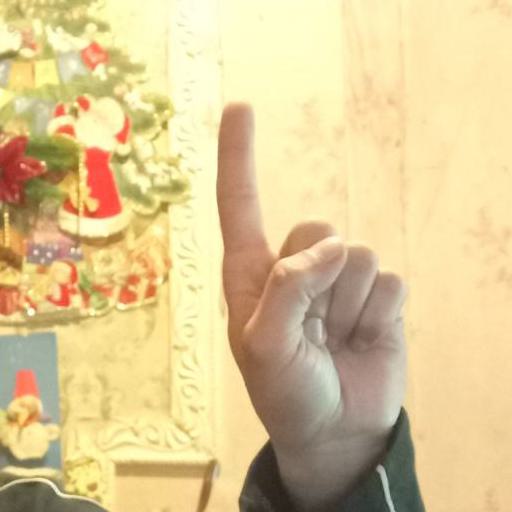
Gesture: one